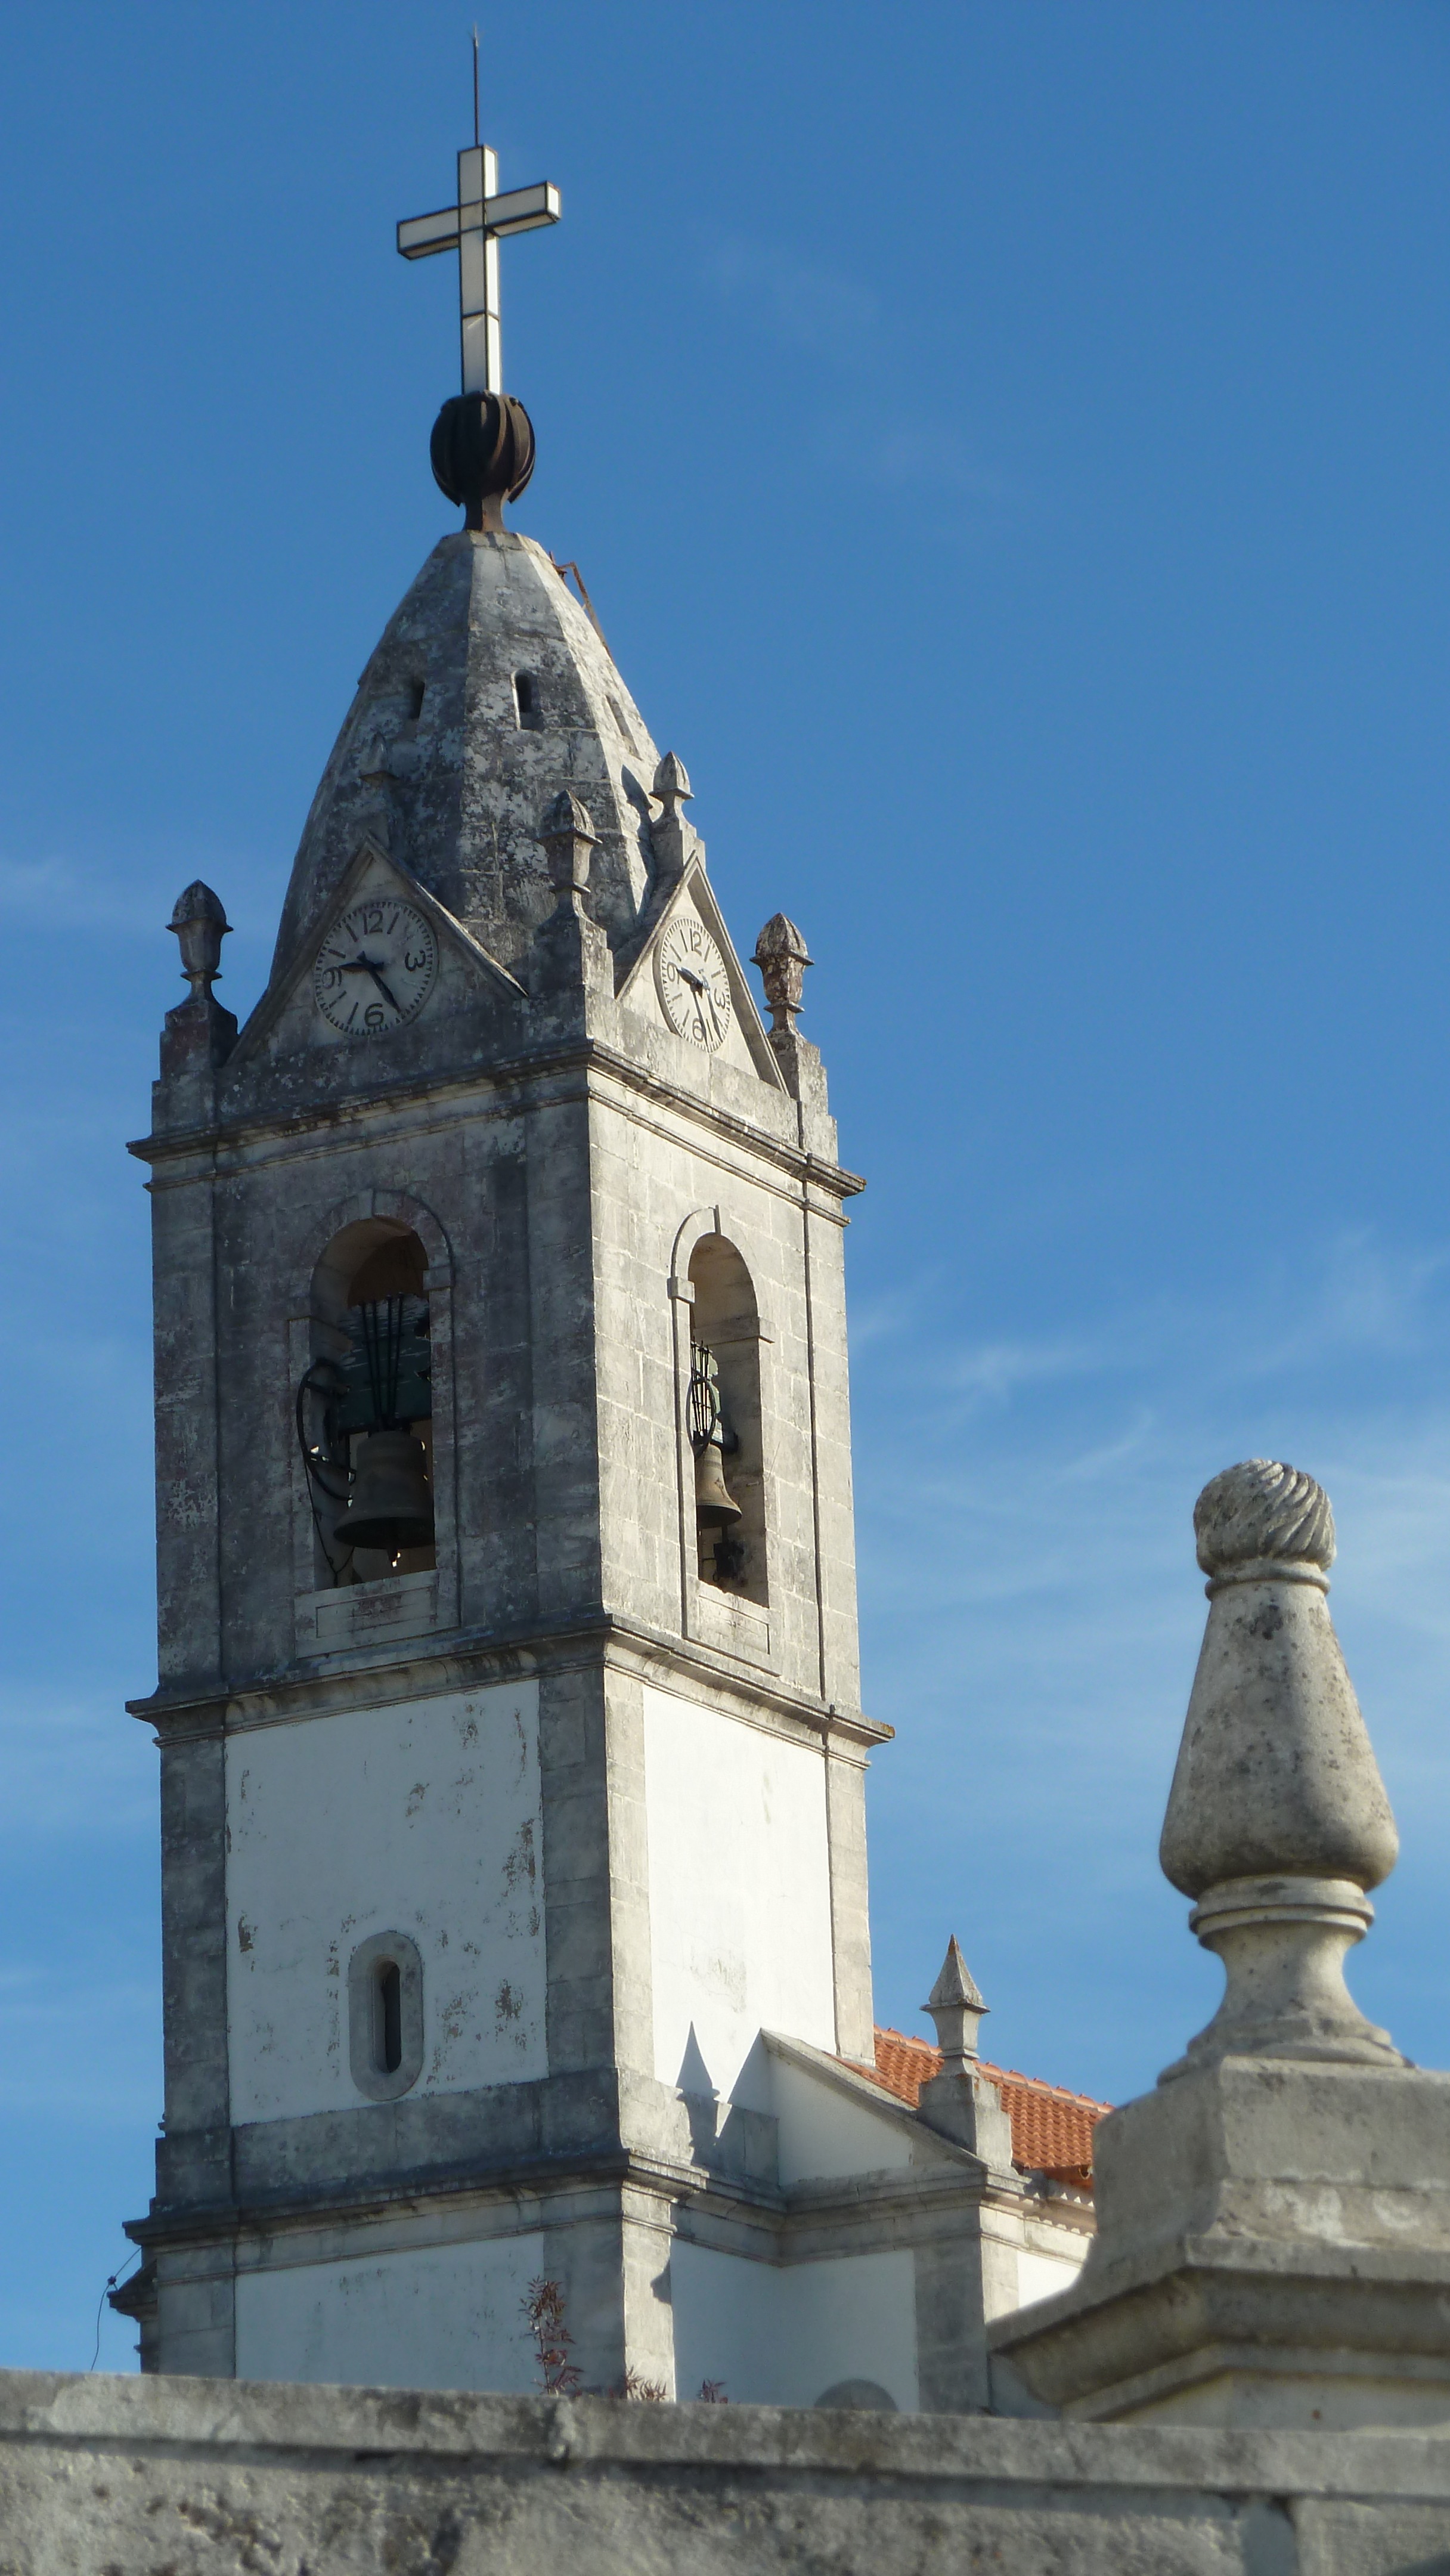
architecture, building, tower, landmark, church, cathedral, chapel, place of worship, bell tower, spire, steeple, monastery, portugal, architectural, fatima, belfry, spanish missions in california